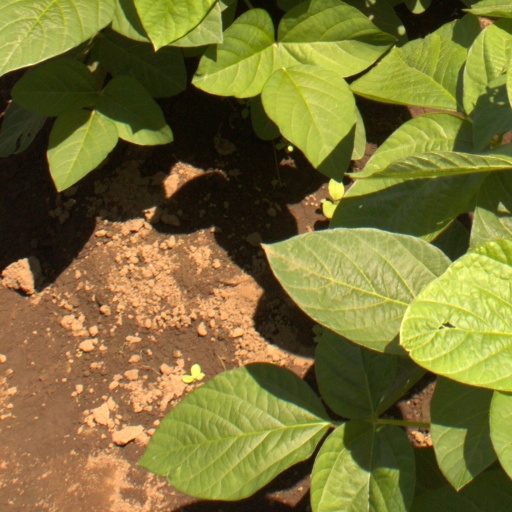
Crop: soybean